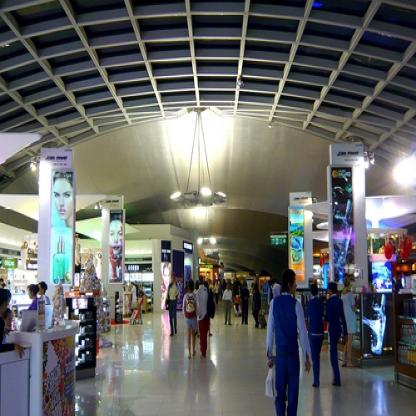
Scene: Indoor